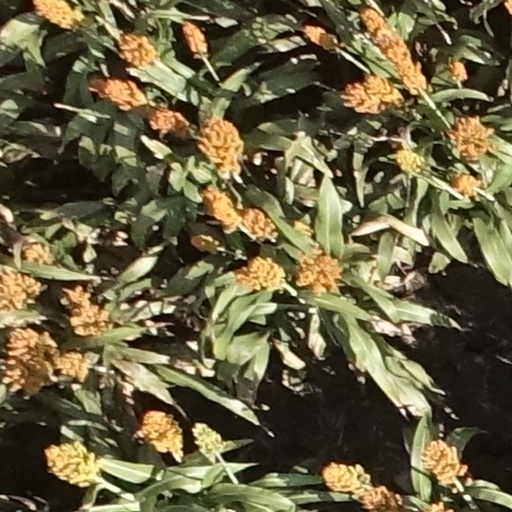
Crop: sorghum